Gravesend

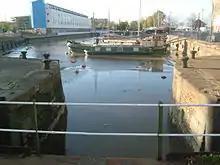
Gravesend Canal Basin

The Thames has long been an important feature in Gravesend life, and may well have been the deciding factor for the first settlement there. One of the town's first distinctions was in being given the sole right to transport passengers to and from London by water in the late 14th century. The "Tilt Boat" was a familiar sight as it sailed along the Thames, the passengers protected from the weather by a canvas tilt (awning). The first steamboat plied its trade between Gravesend and London in the early 19th century, bringing with it a steadily increasing number of visitors to the Terrace Pier Gardens, Windmill Hill, Springhead Gardens and Rosherville Gardens. Gravesend soon became one of the first English resort towns and thrived from an early tourist trade.